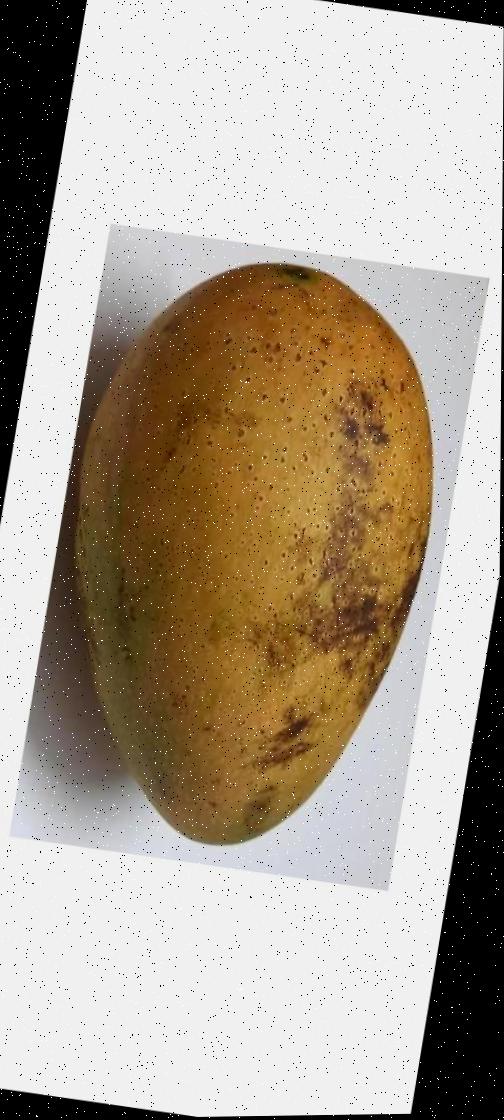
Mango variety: Ashshina Classic